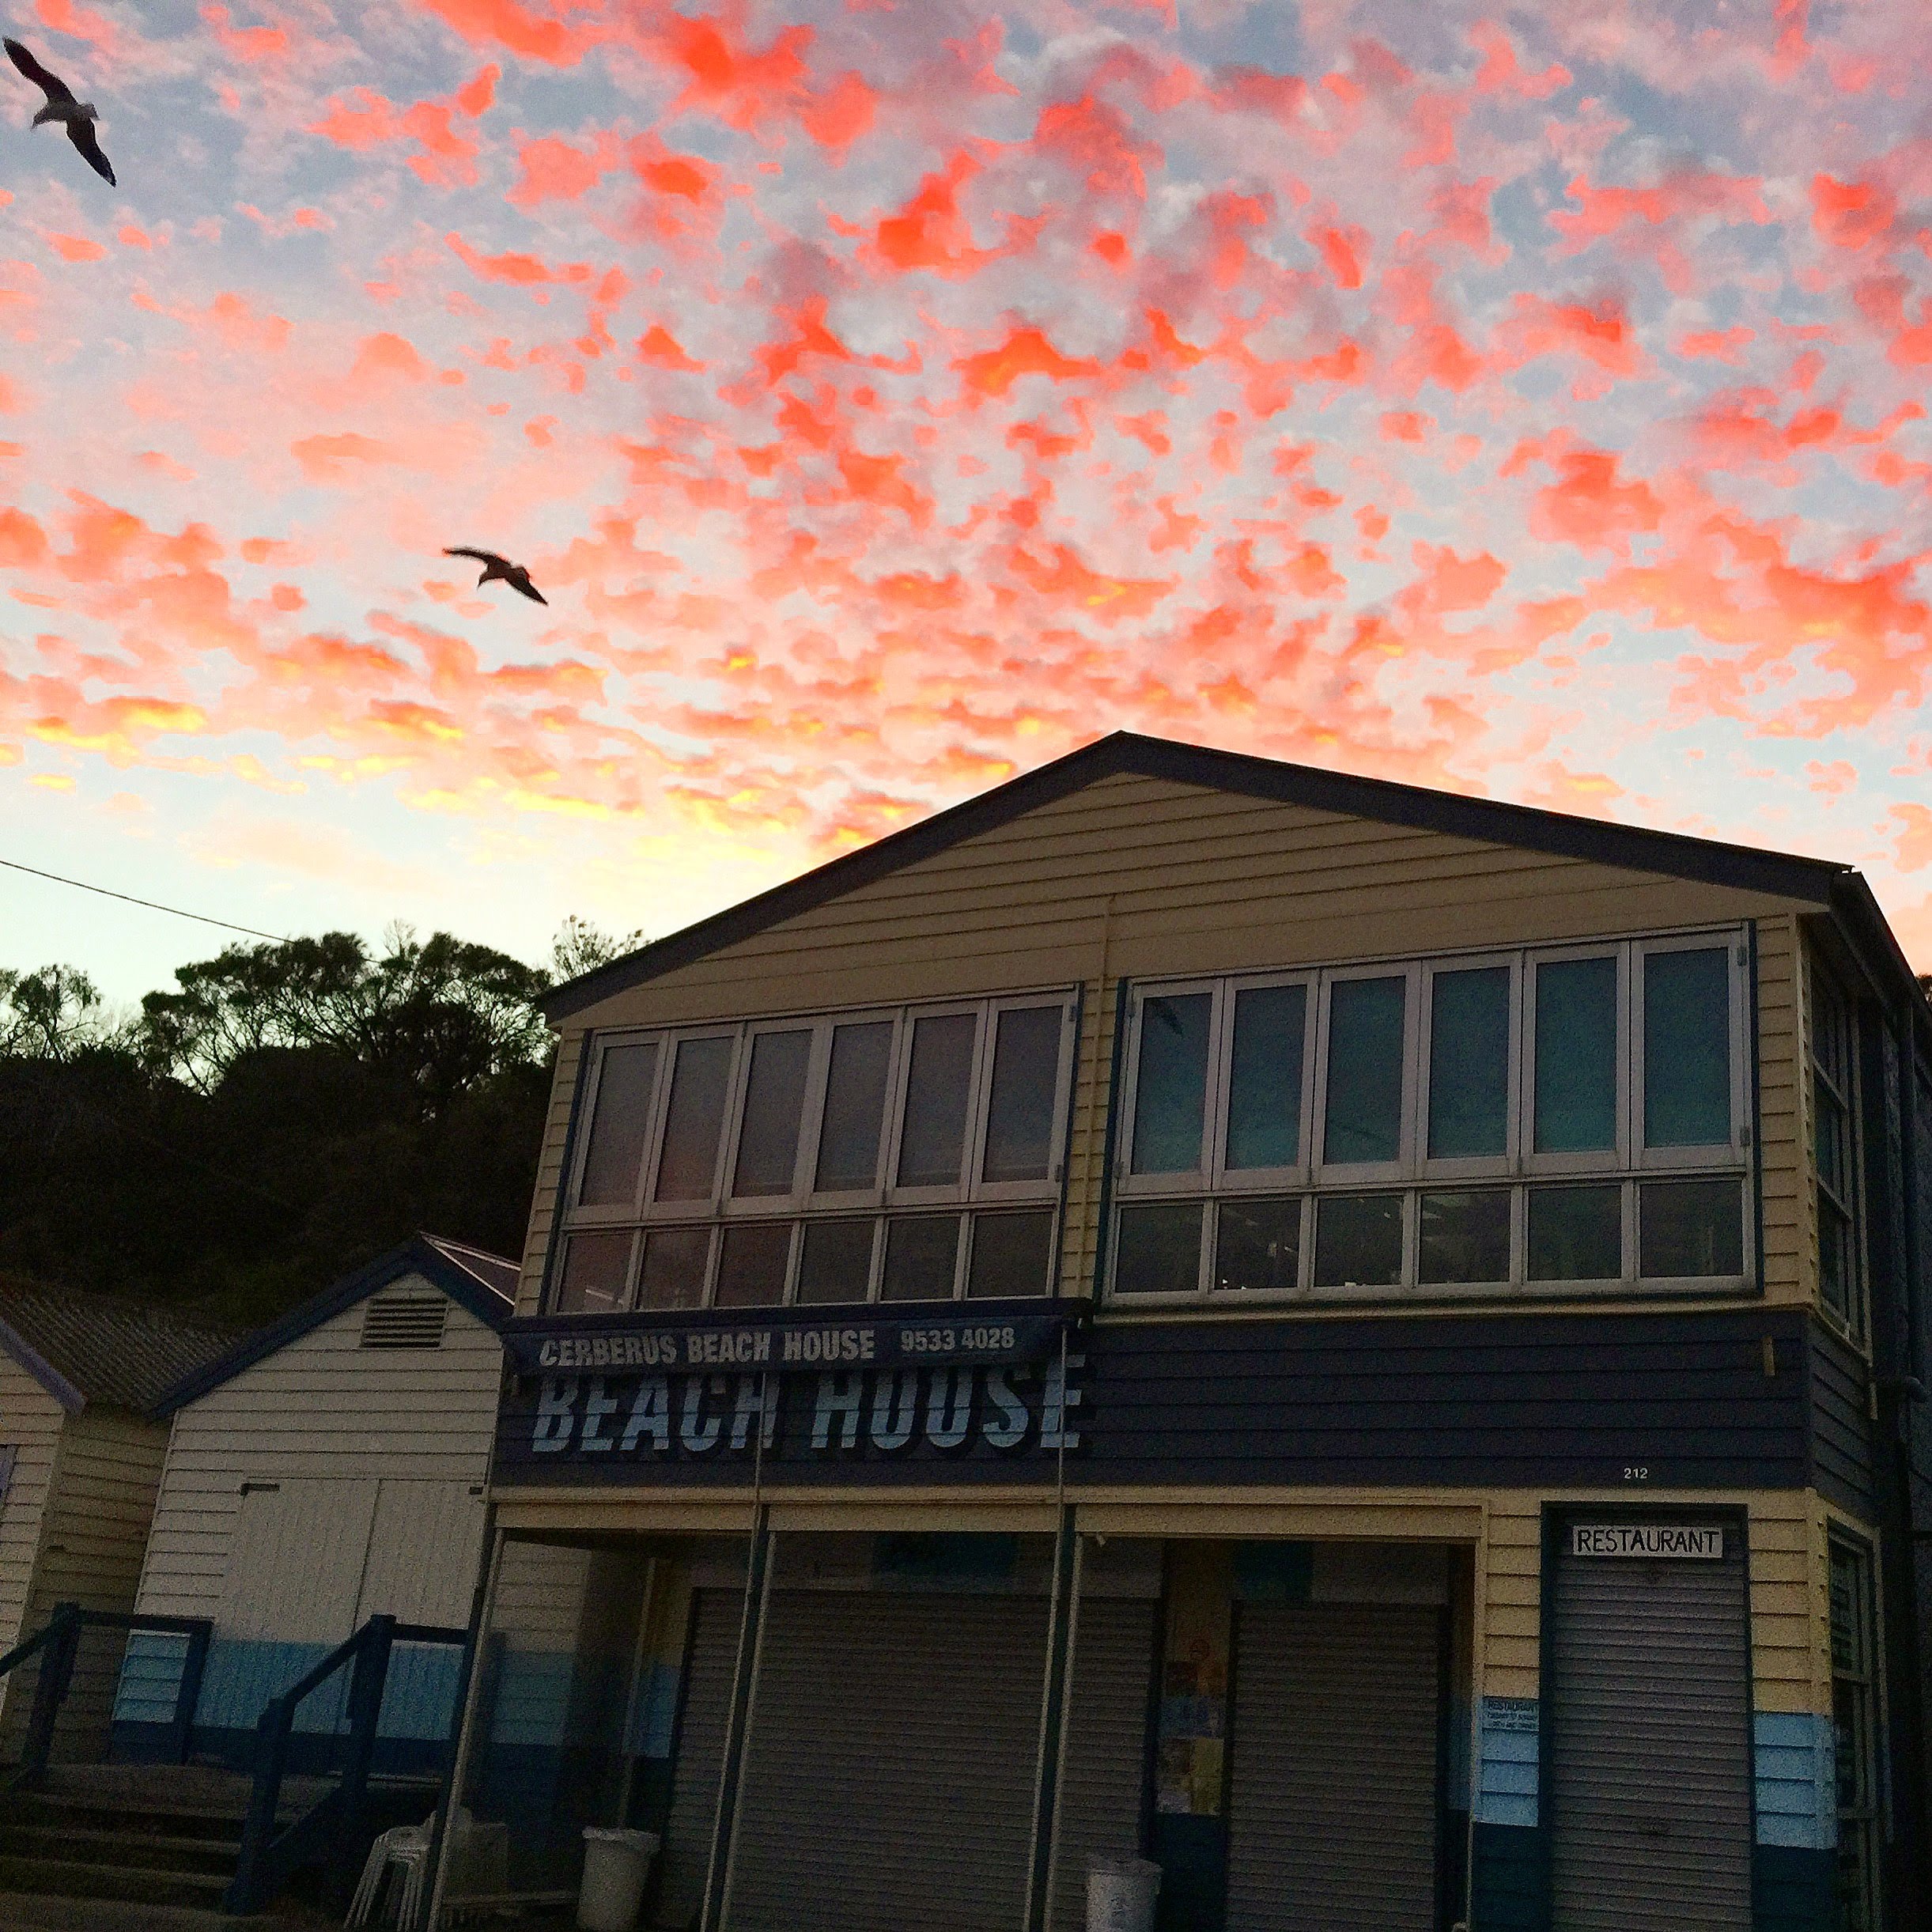
sunset, beach, beach house, clouds, red sky, sunrise, sky, house, home, cloud, morning, building, tree, architecture, roof, evening, residential area, neighbourhood, atmosphere, real estate, dusk, siding, facade, suburb, plant, Tints and shades, meteorological phenomenon, city